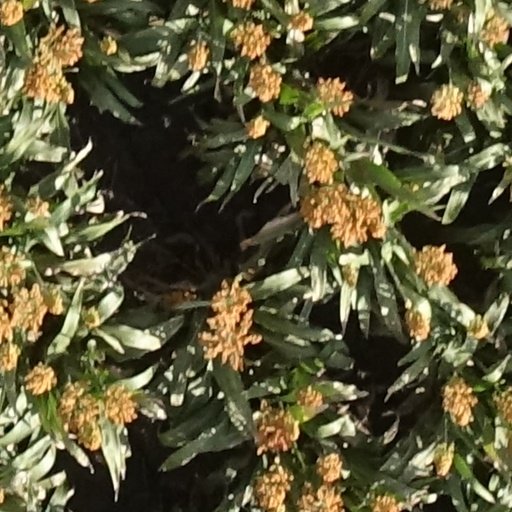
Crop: sorghum